7 July 2005 London bombings

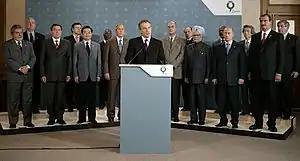
Tony Blair announces the attack at the 31st G8 summit in Scotland.

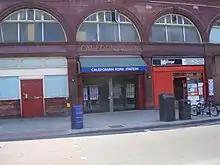
Underground stations, including Caledonian Road (pictured), were closed across London.

Three of the bombers were British-born sons of Pakistani immigrants; Lindsay was a convert born in Jamaica.